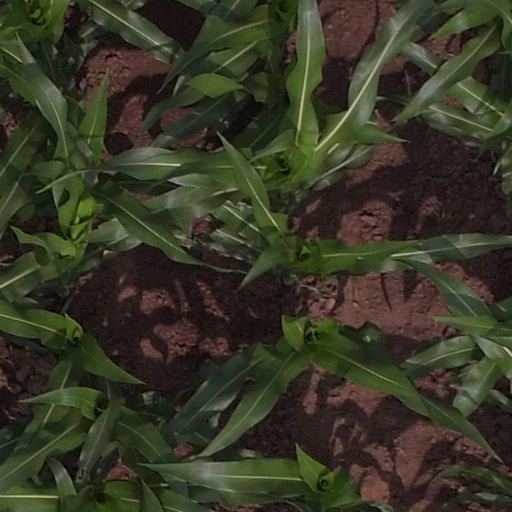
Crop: maize; corn